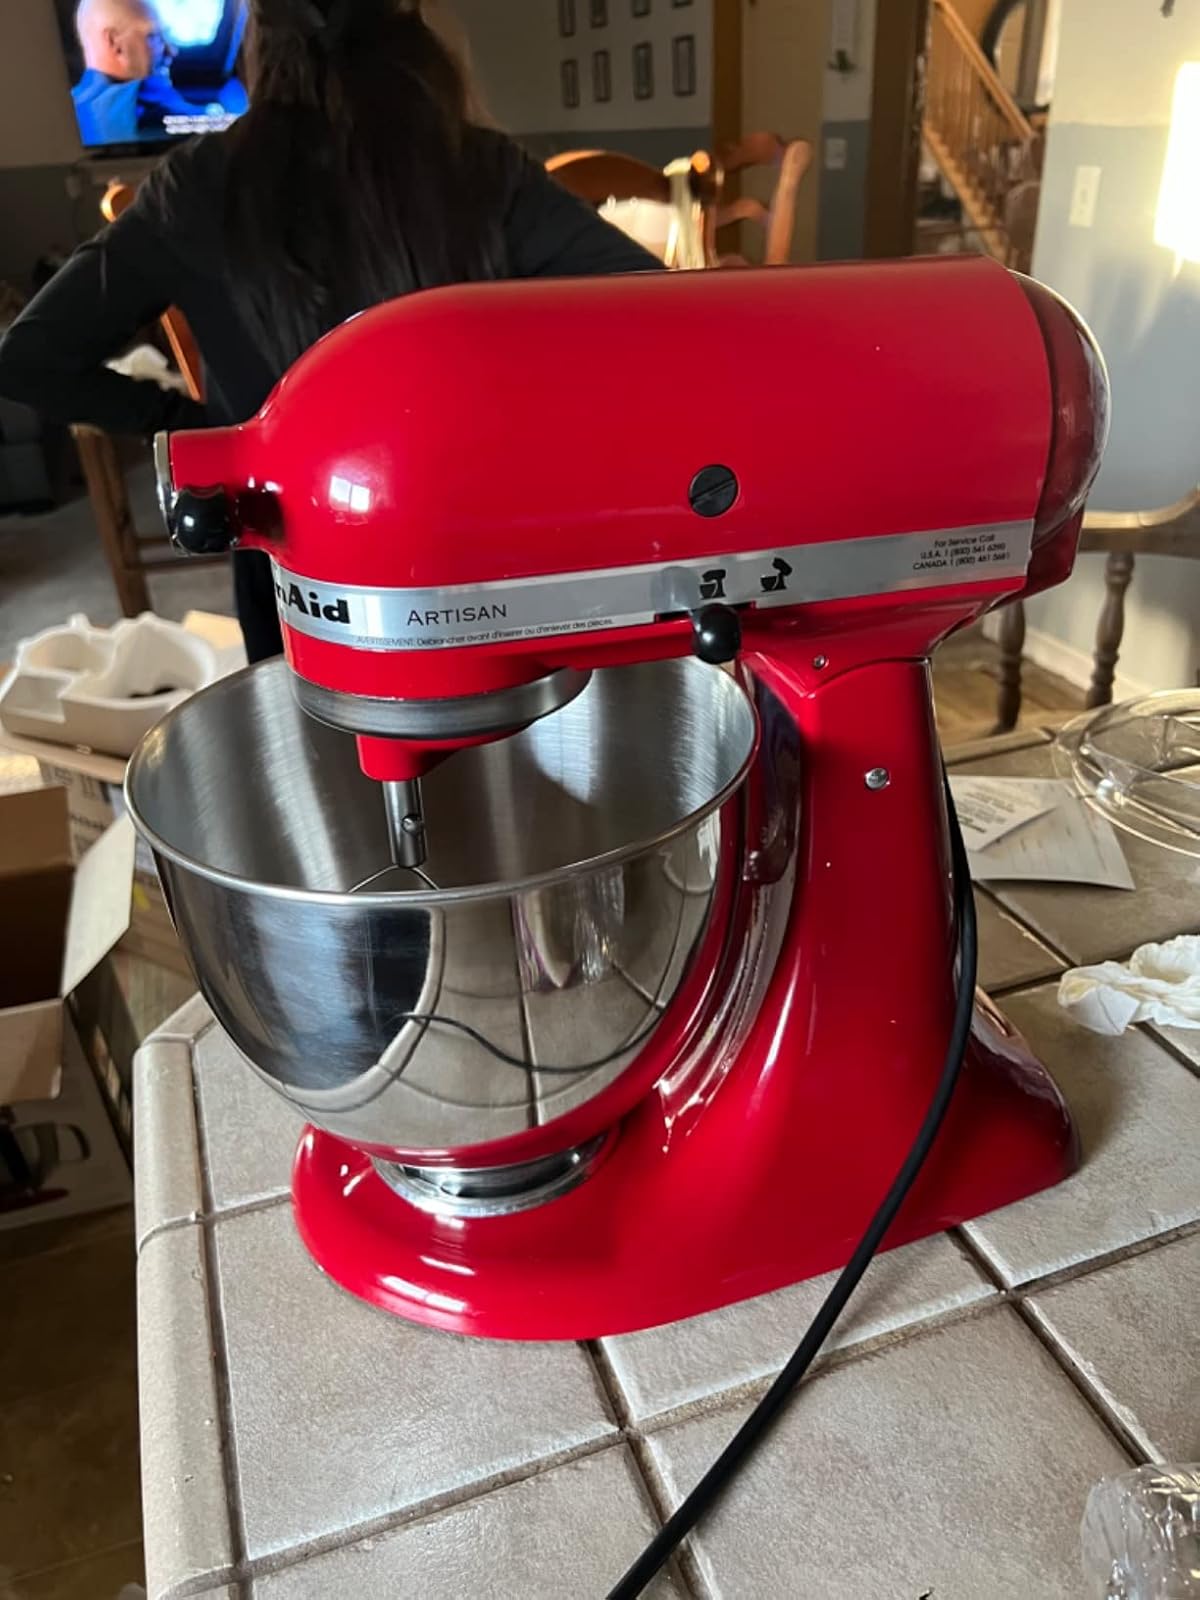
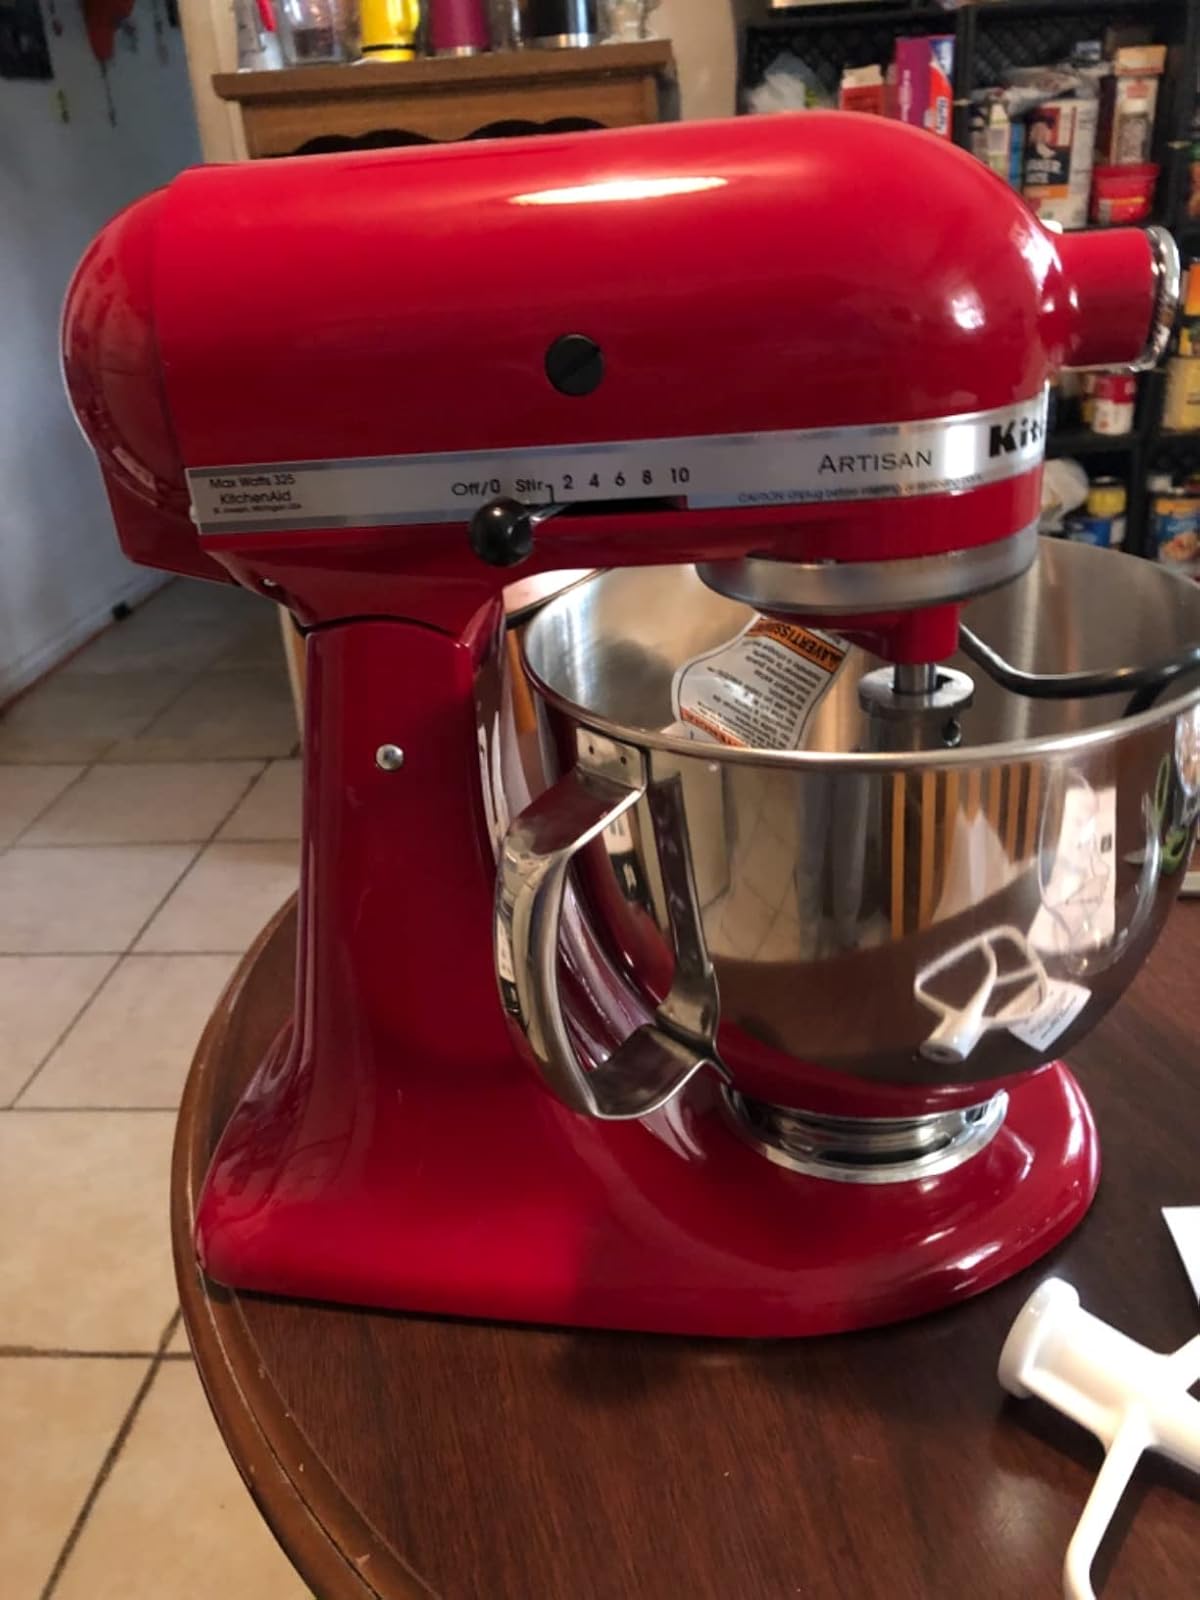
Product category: items_mixer
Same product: yes